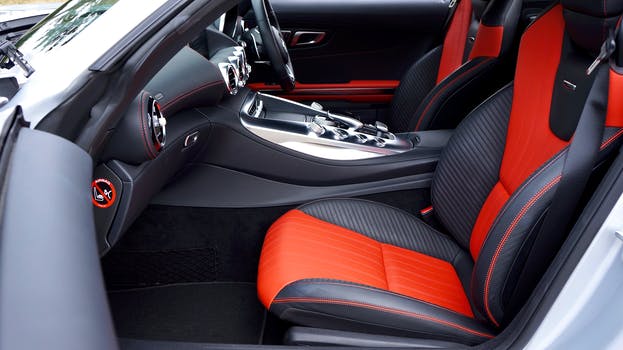
Label: No Watermark